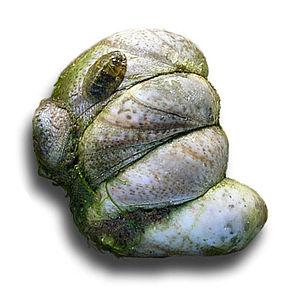
groupe de crépidules (Crepidula fornicata) fixés sur un galet, Baie de Quiberon, 2005 (Morbihan, Bretagne, Ouest de la France, Europe).
Bien qu'il existe plusieurs définitions des espèces envahissantes, elles sont toujours basées sur quatre critères principaux :
Les fruits de mer sont un nom donné aux animaux invertébrés marins comestibles. Dans l'acception la plus usuelle, il s'agit d'une grande variété d'organismes marins, à l'exception des poissons et des mammifères.
Crepidula fornicata est un mollusque gastéropode marin connu sous le nom de crépidule ou berlingot de mer.